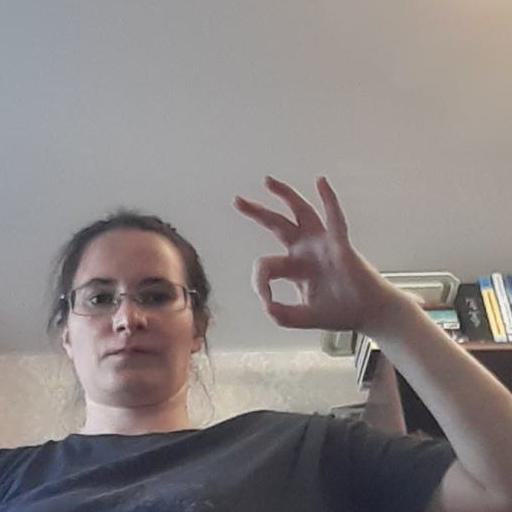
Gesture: ok